Perušić

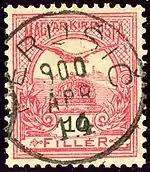
Kingdom of Hungary 10 filler stamp cancelled at Perušić in 1900

The region has been inhabited since the ancient times. Stone Age artifacts have been found on the road to Otočac, while more finds come from the Bronze Age including grave sites from the 8th or 9th century BC. In the woods of Begovača near Kosinje there is a Roman monolith engraved with the verdict of a water dispute between Illyrian tribes.